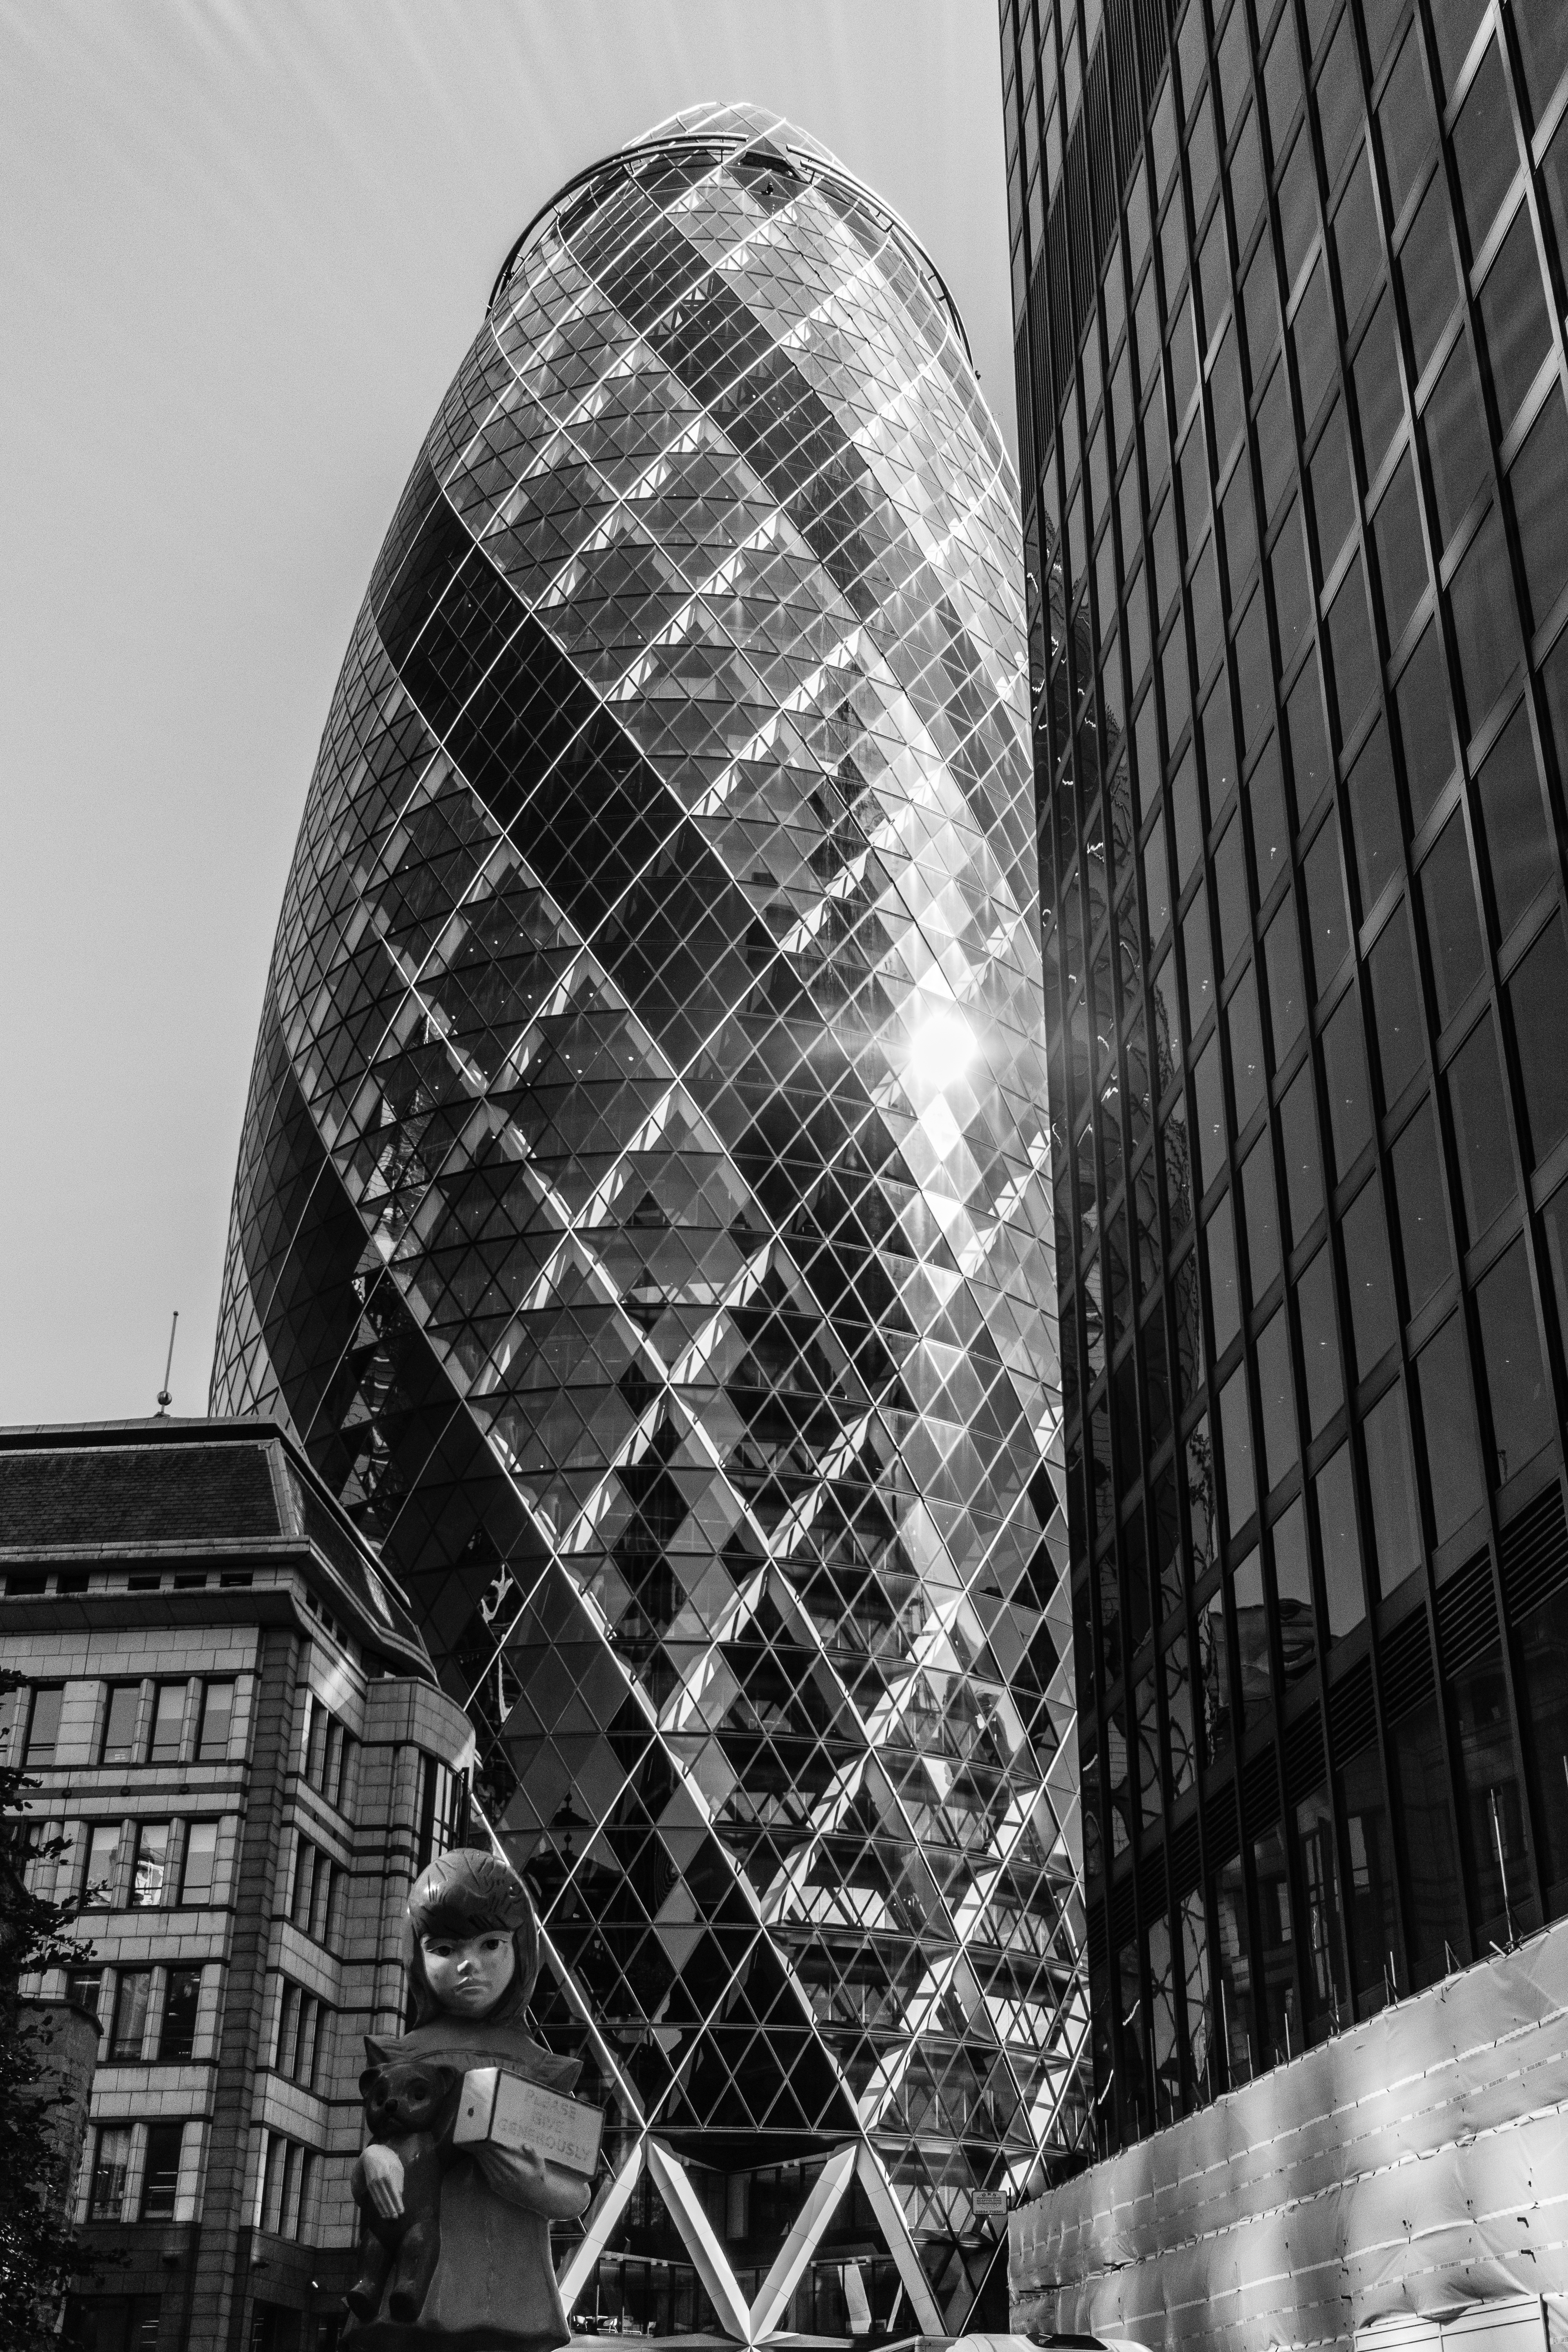
black and white, architecture, structure, sky, white, skyline, photography, glass, building, city, skyscraper, urban, river, cityscape, downtown, travel, europe, line, reflection, tower, office, landmark, exterior, business, black, monochrome, tourism, modern, tower block, uk, england, capital, london, district, place, design, symmetry, british, banking, famous, britain, kingdom, thames, shape, financial, metropolis, finance, gherkin, london skyline, london city, urban area, monochrome photography